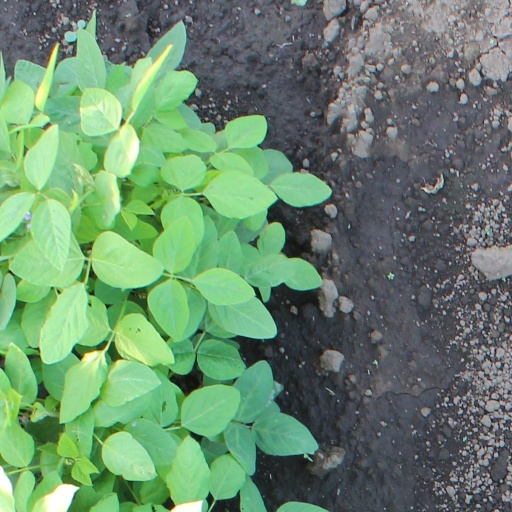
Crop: soybean